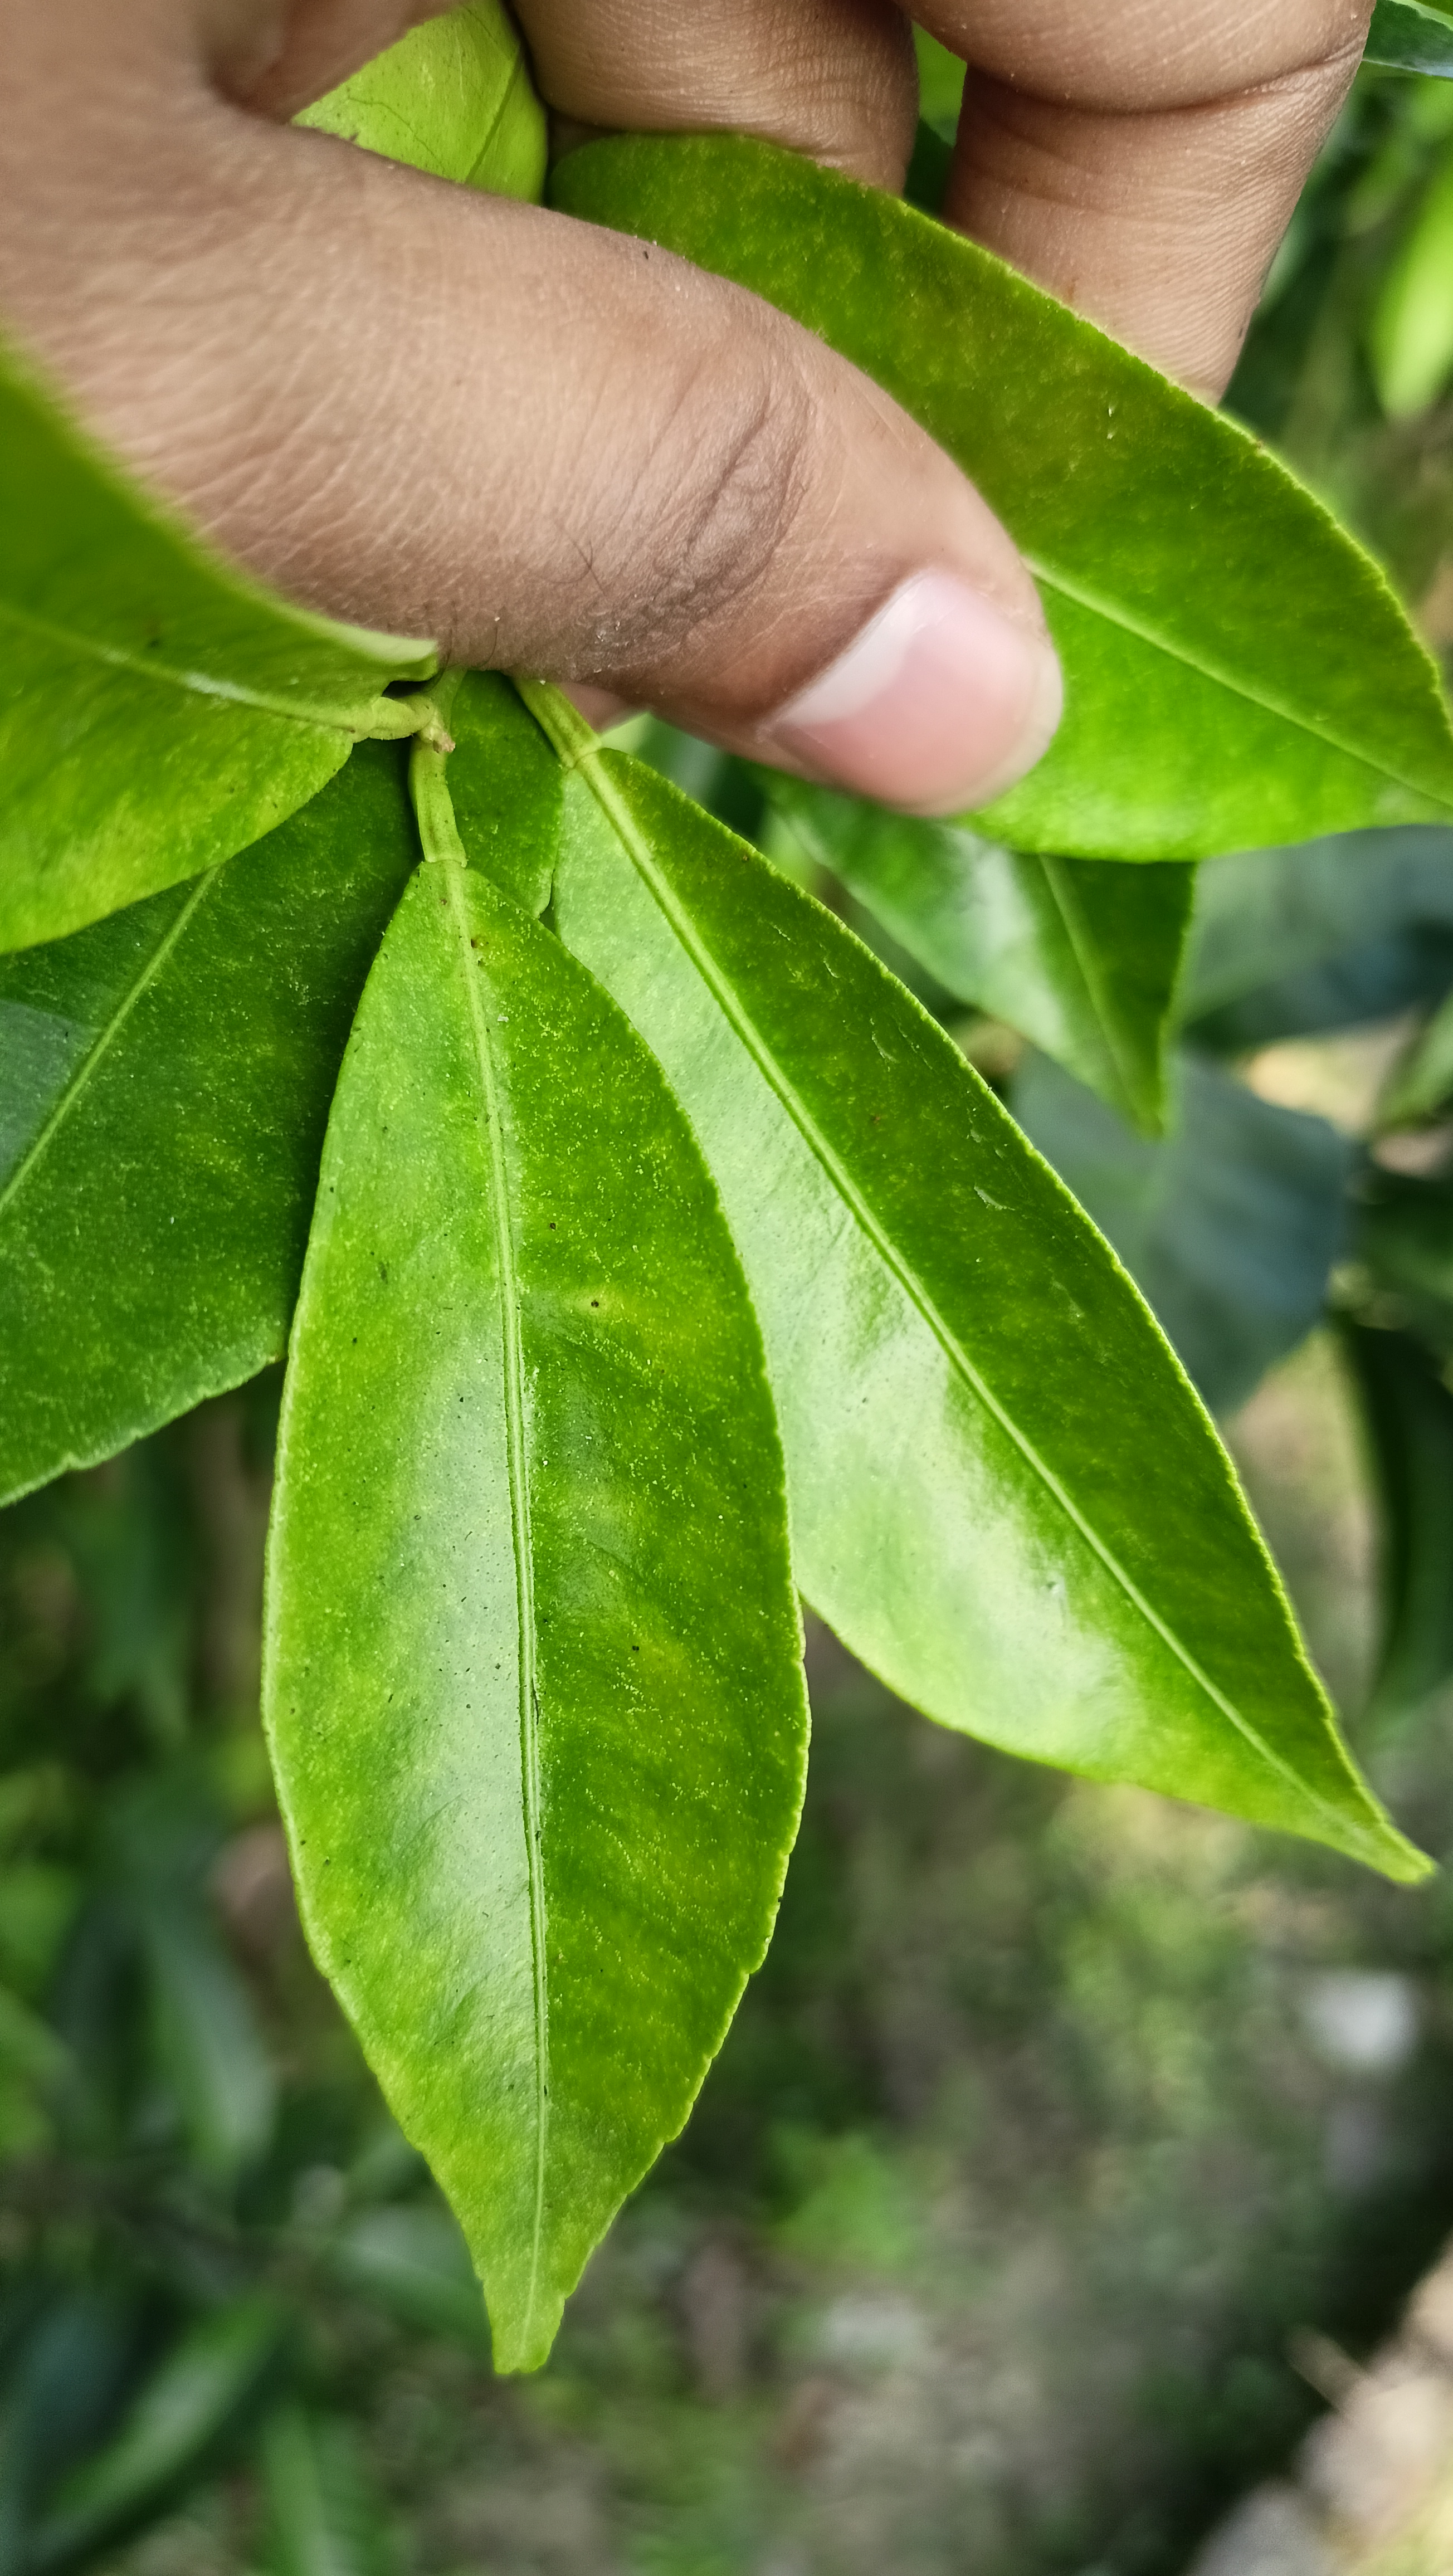
Mandarin leaf variety: Mandaring